Nevada Test Site

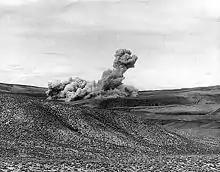
The "Crosstie Buggy" test

Area 30 occupies approximately at the center of the western edge of the NNSS. Area 30 has rugged terrain and includes the northern reaches of Fortymile Canyon. It is used primarily for military training and exercises.